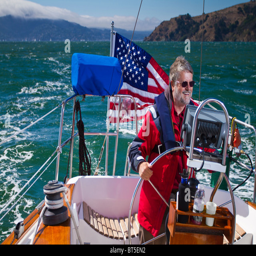
a man smiling while at the helm of a sailboat